1977 New Orleans Saints season

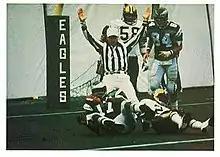
The Saints playing against the Philadelphia Eagles at Veterans Stadium in 1977

The 1977 New Orleans Saints season was the team's eleventh as a member of the National Football League. They were unable to improve on their previous season's output of 4–10, winning only three games. The most notable part of the season was when they lost to the Tampa Bay Buccaneers, who won their first game in franchise history after losing their first 26 games. The team failed to qualify for the playoffs for the eleventh consecutive season, while coach Hank Stram was fired following the season. In his two seasons as coach the Saints only won seven games.